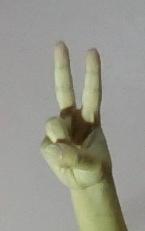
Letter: taa